Nativity 2: Danger in the Manger

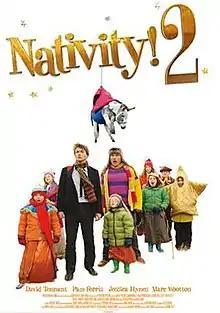
Theatrical release poster

Nativity! 2: Danger in the Manger is a 2012 British Christmas comedy film written and directed by Debbie Isitt, an improvised Christmas comedy and the second instalment in the "Nativity" film series. The film focuses on Donald Peterson, an anxious primary school teacher, who embarks on a wild and heartwarming adventure with his class and teaching assistant, the childlike Mr Poppy, as they travel to Wales to perform in a Christmas singing competition.